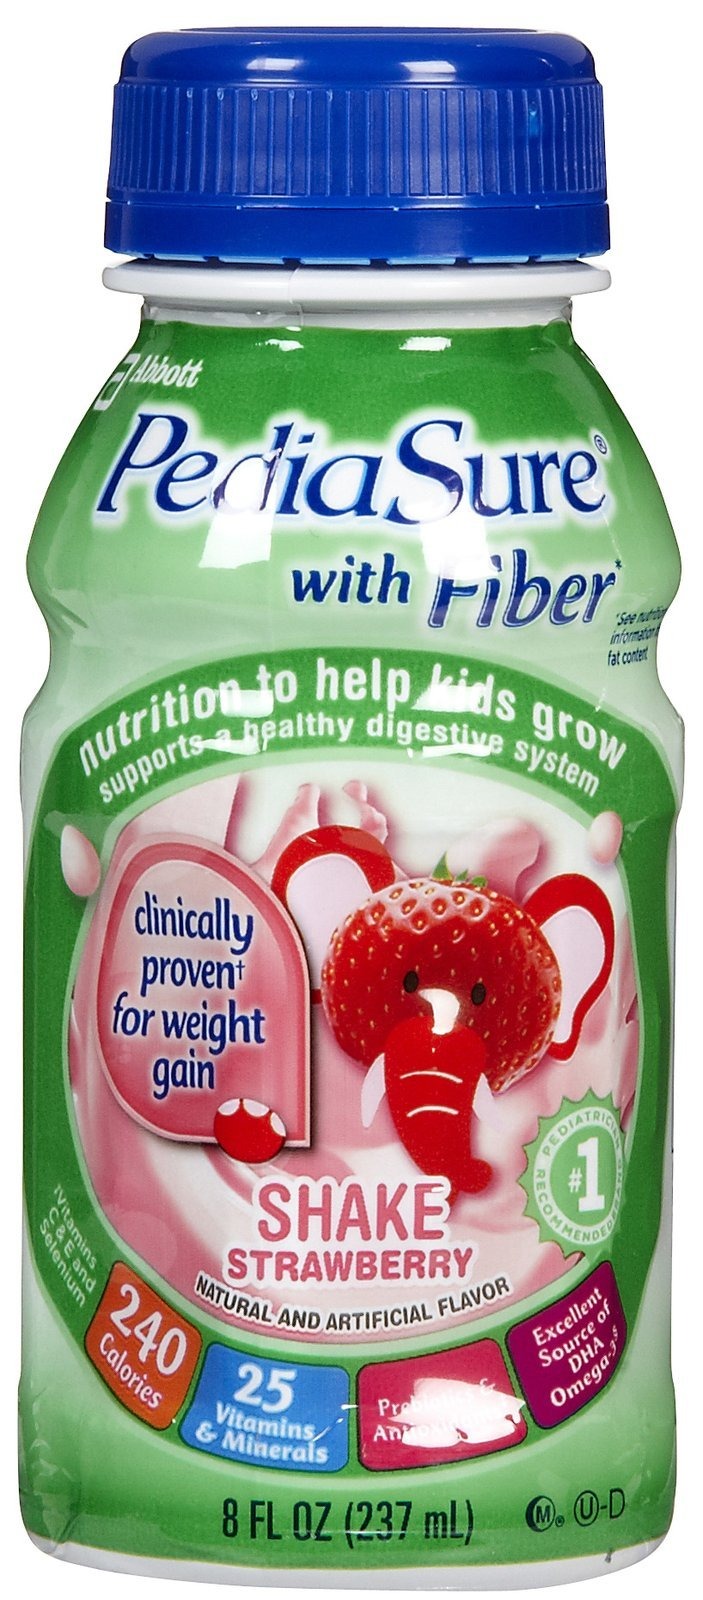
Item Name: Pediasure Strawberry Fiber Drink 8 Oz - 6-pack - To Help Kids Grow and Gain - For Children 2 to 13 Years of Age
Value: 48.0
Unit: Ounce

Price: 13.97